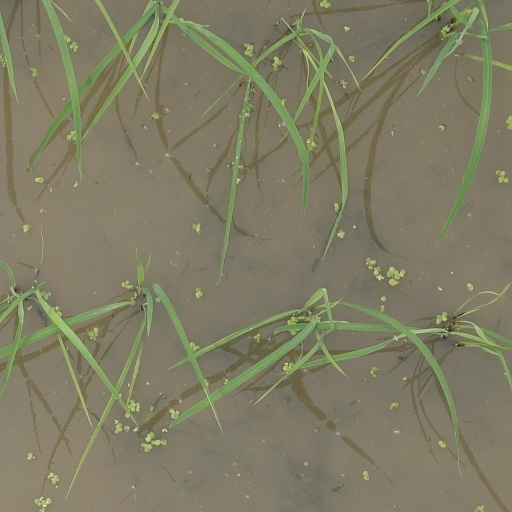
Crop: rice